Kožušany-Tážaly

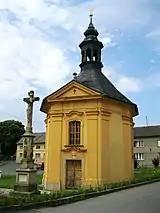
Chapel of Saint Anne

The most important monument is the Chapel of Saint Anne in Kožušany. It was built in the Baroque style in 1750.